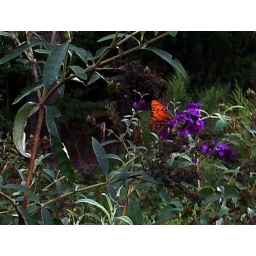
a butterfly in my grandma's flower bed